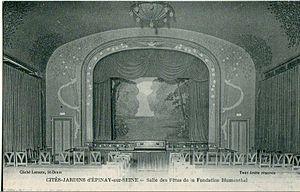
La cité-jardin est un concept théorisé par l'urbaniste britannique Ebenezer Howard en 1898, dans son livre To-morrow : A peaceful path to real reform. C'est une manière de penser la ville qui s'oppose à la ville industrielle polluée et dont on ne contrôle plus le développement pendant la révolution industrielle et qui s'oppose également à la campagne. Son concept est mis en application par Raymond Unwin dans la réalisation des villes de Letchworth Garden City et de Welwyn Garden City, au nord de Londres, ainsi que d'une « banlieue-jardin » immédiatement au nord du quartier londonien de Hampstead, baptisée Hampstead Garden Suburb. Puis le modèle se répand un peu partout dans le monde.